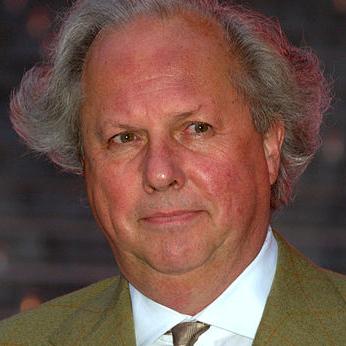
Age: 59